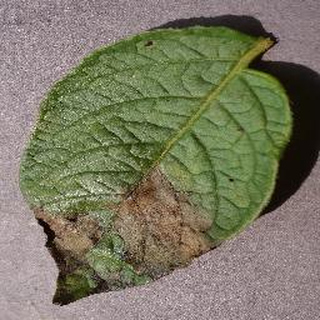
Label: potato_late_blight